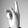
ASL letter: K